Seabiscuit

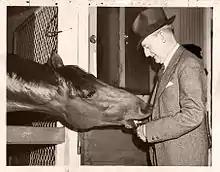
Seabiscuit with owner Charles Howard

Seabiscuit was foaled in Lexington, Kentucky, on May 23, 1933, from the mare Swing On and sire Hard Tack, a son of Man o' War. Seabiscuit was named for his father; "sea biscuit" is another name for hardtack, a type of cracker eaten by sailors.